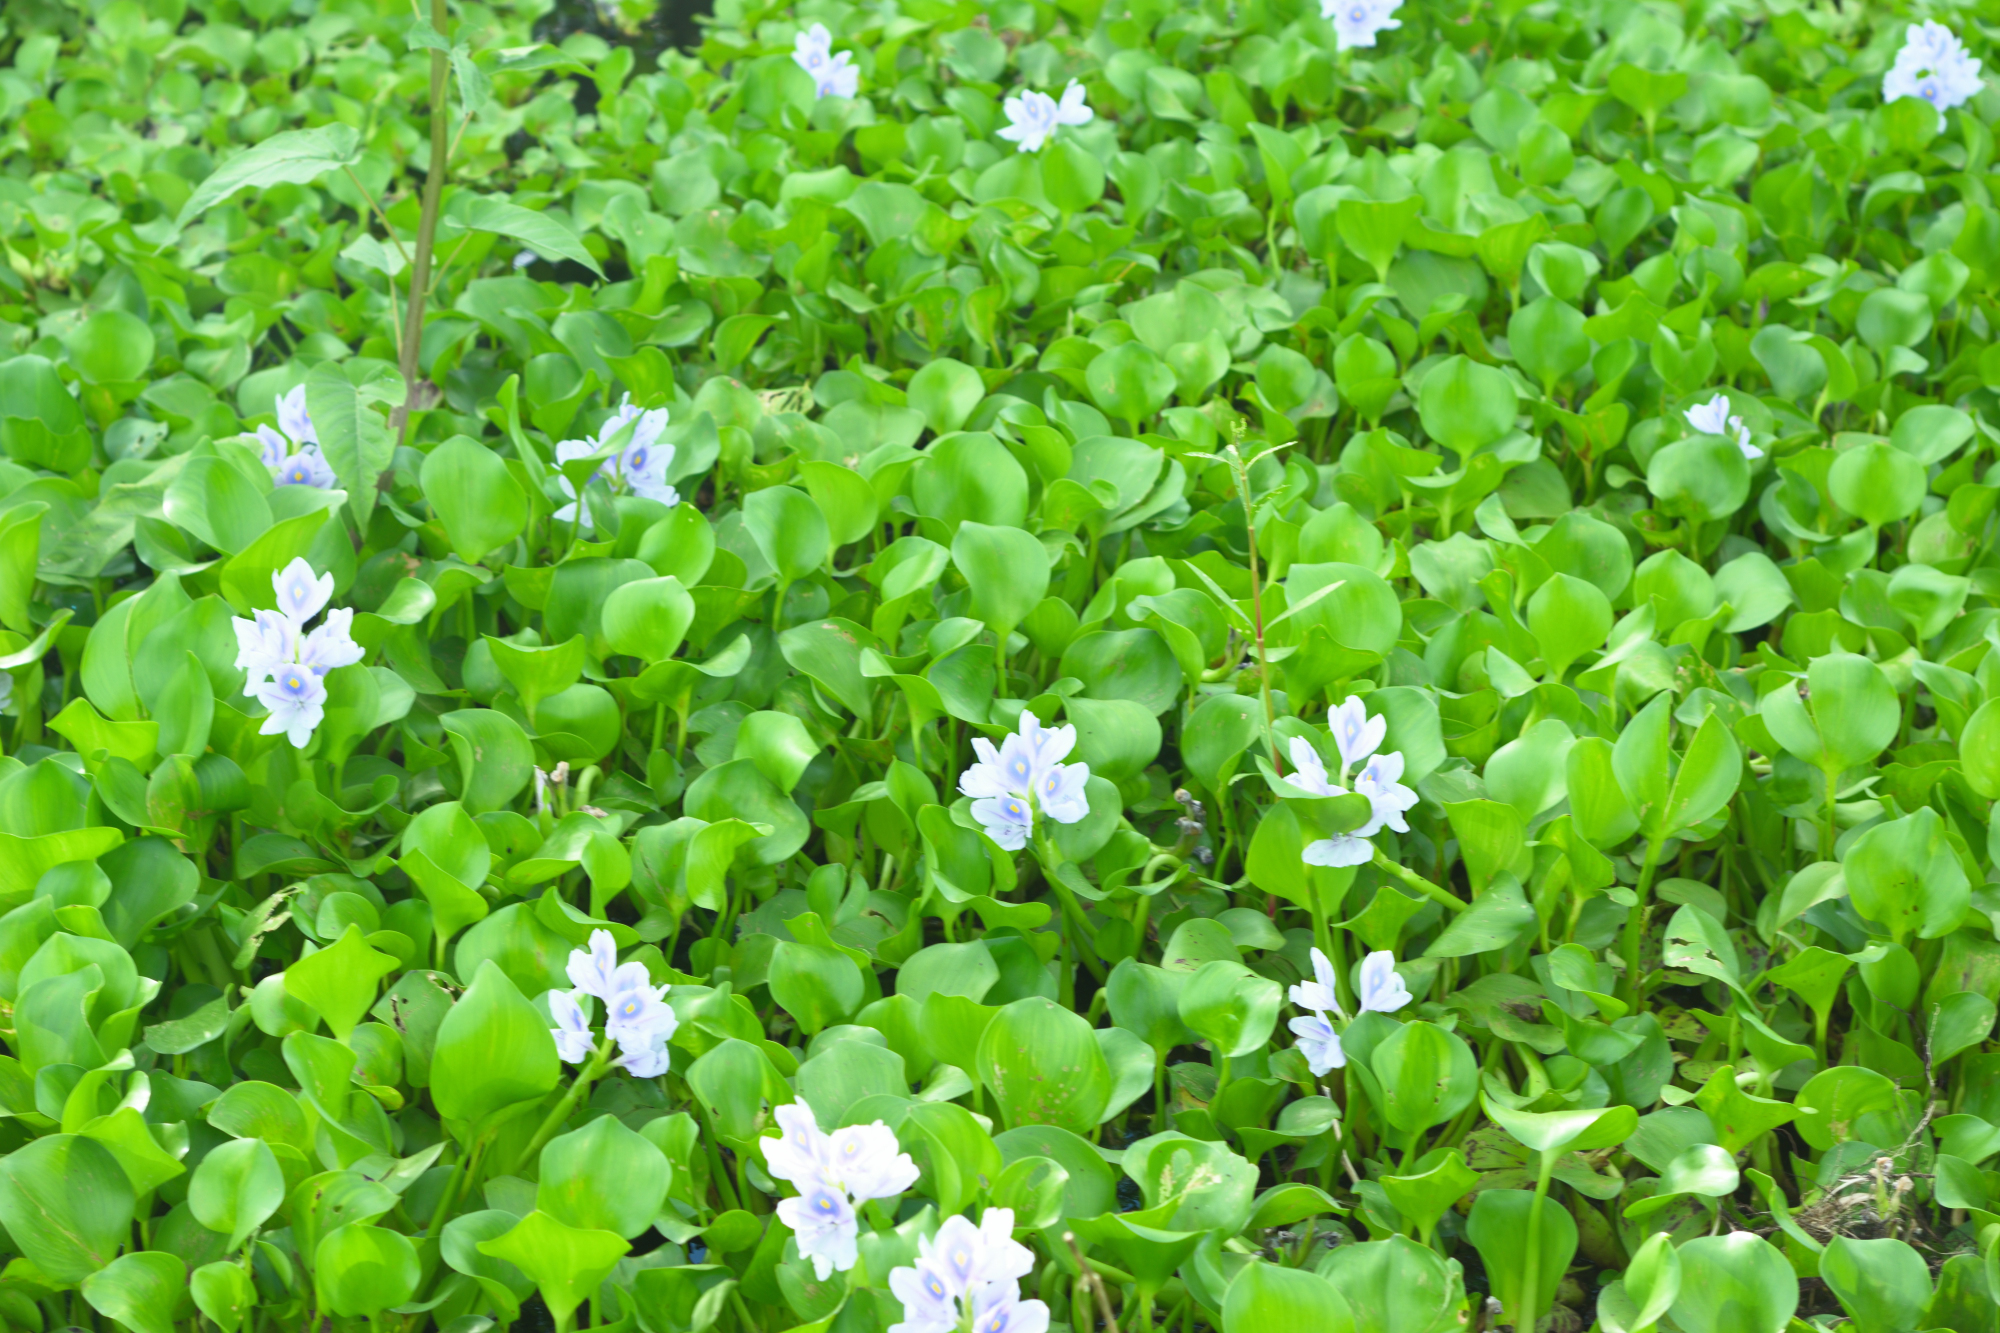
Water Hyacinth - Khurushkul Pond, Bangladesh
Water hyacinth (Eichhornia crassipes) coverage in a freshwater pond near Khurushkul, Cox's Bazar, Bangladesh. Photographed on 9 August 2026 during the monsoon season. Follow-up survey of the pond documented in the June 2026 water lily / water hyacinth dataset.
Location: Khurushkul, Cox's Bazar, Chattogram, Bangladesh
Keywords: water hyacinth, Eichhornia crassipes, invasive aquatic plant, pond, freshwater wetland, monsoon, Bangladesh, Khurushkul, Cox's Bazar, botanical photography, aquatic vegetation, golamrob